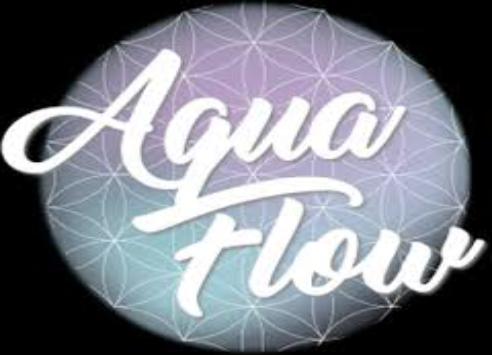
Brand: Aqua Flow
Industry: Necessities